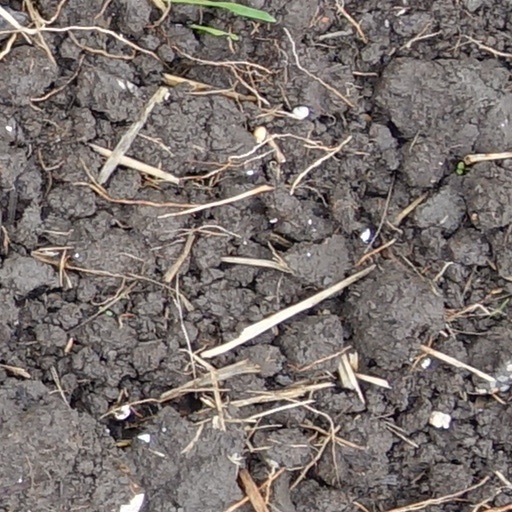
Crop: wheat